Eustace de Montaut

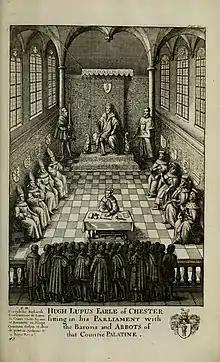
The court of Hugh Lupus. Eustace may be seated on the right, second from front.

Eustace de Montaut, or Monte Alto, Montalt, Monhaut, or FitzNorman ( 1027 – 1112), was a Breton soldier, and later baron, who fought on the side of the Normans during the Norman Conquest of England in 1066 and for his achievements was granted several manors by the new king, William the Conqueror.